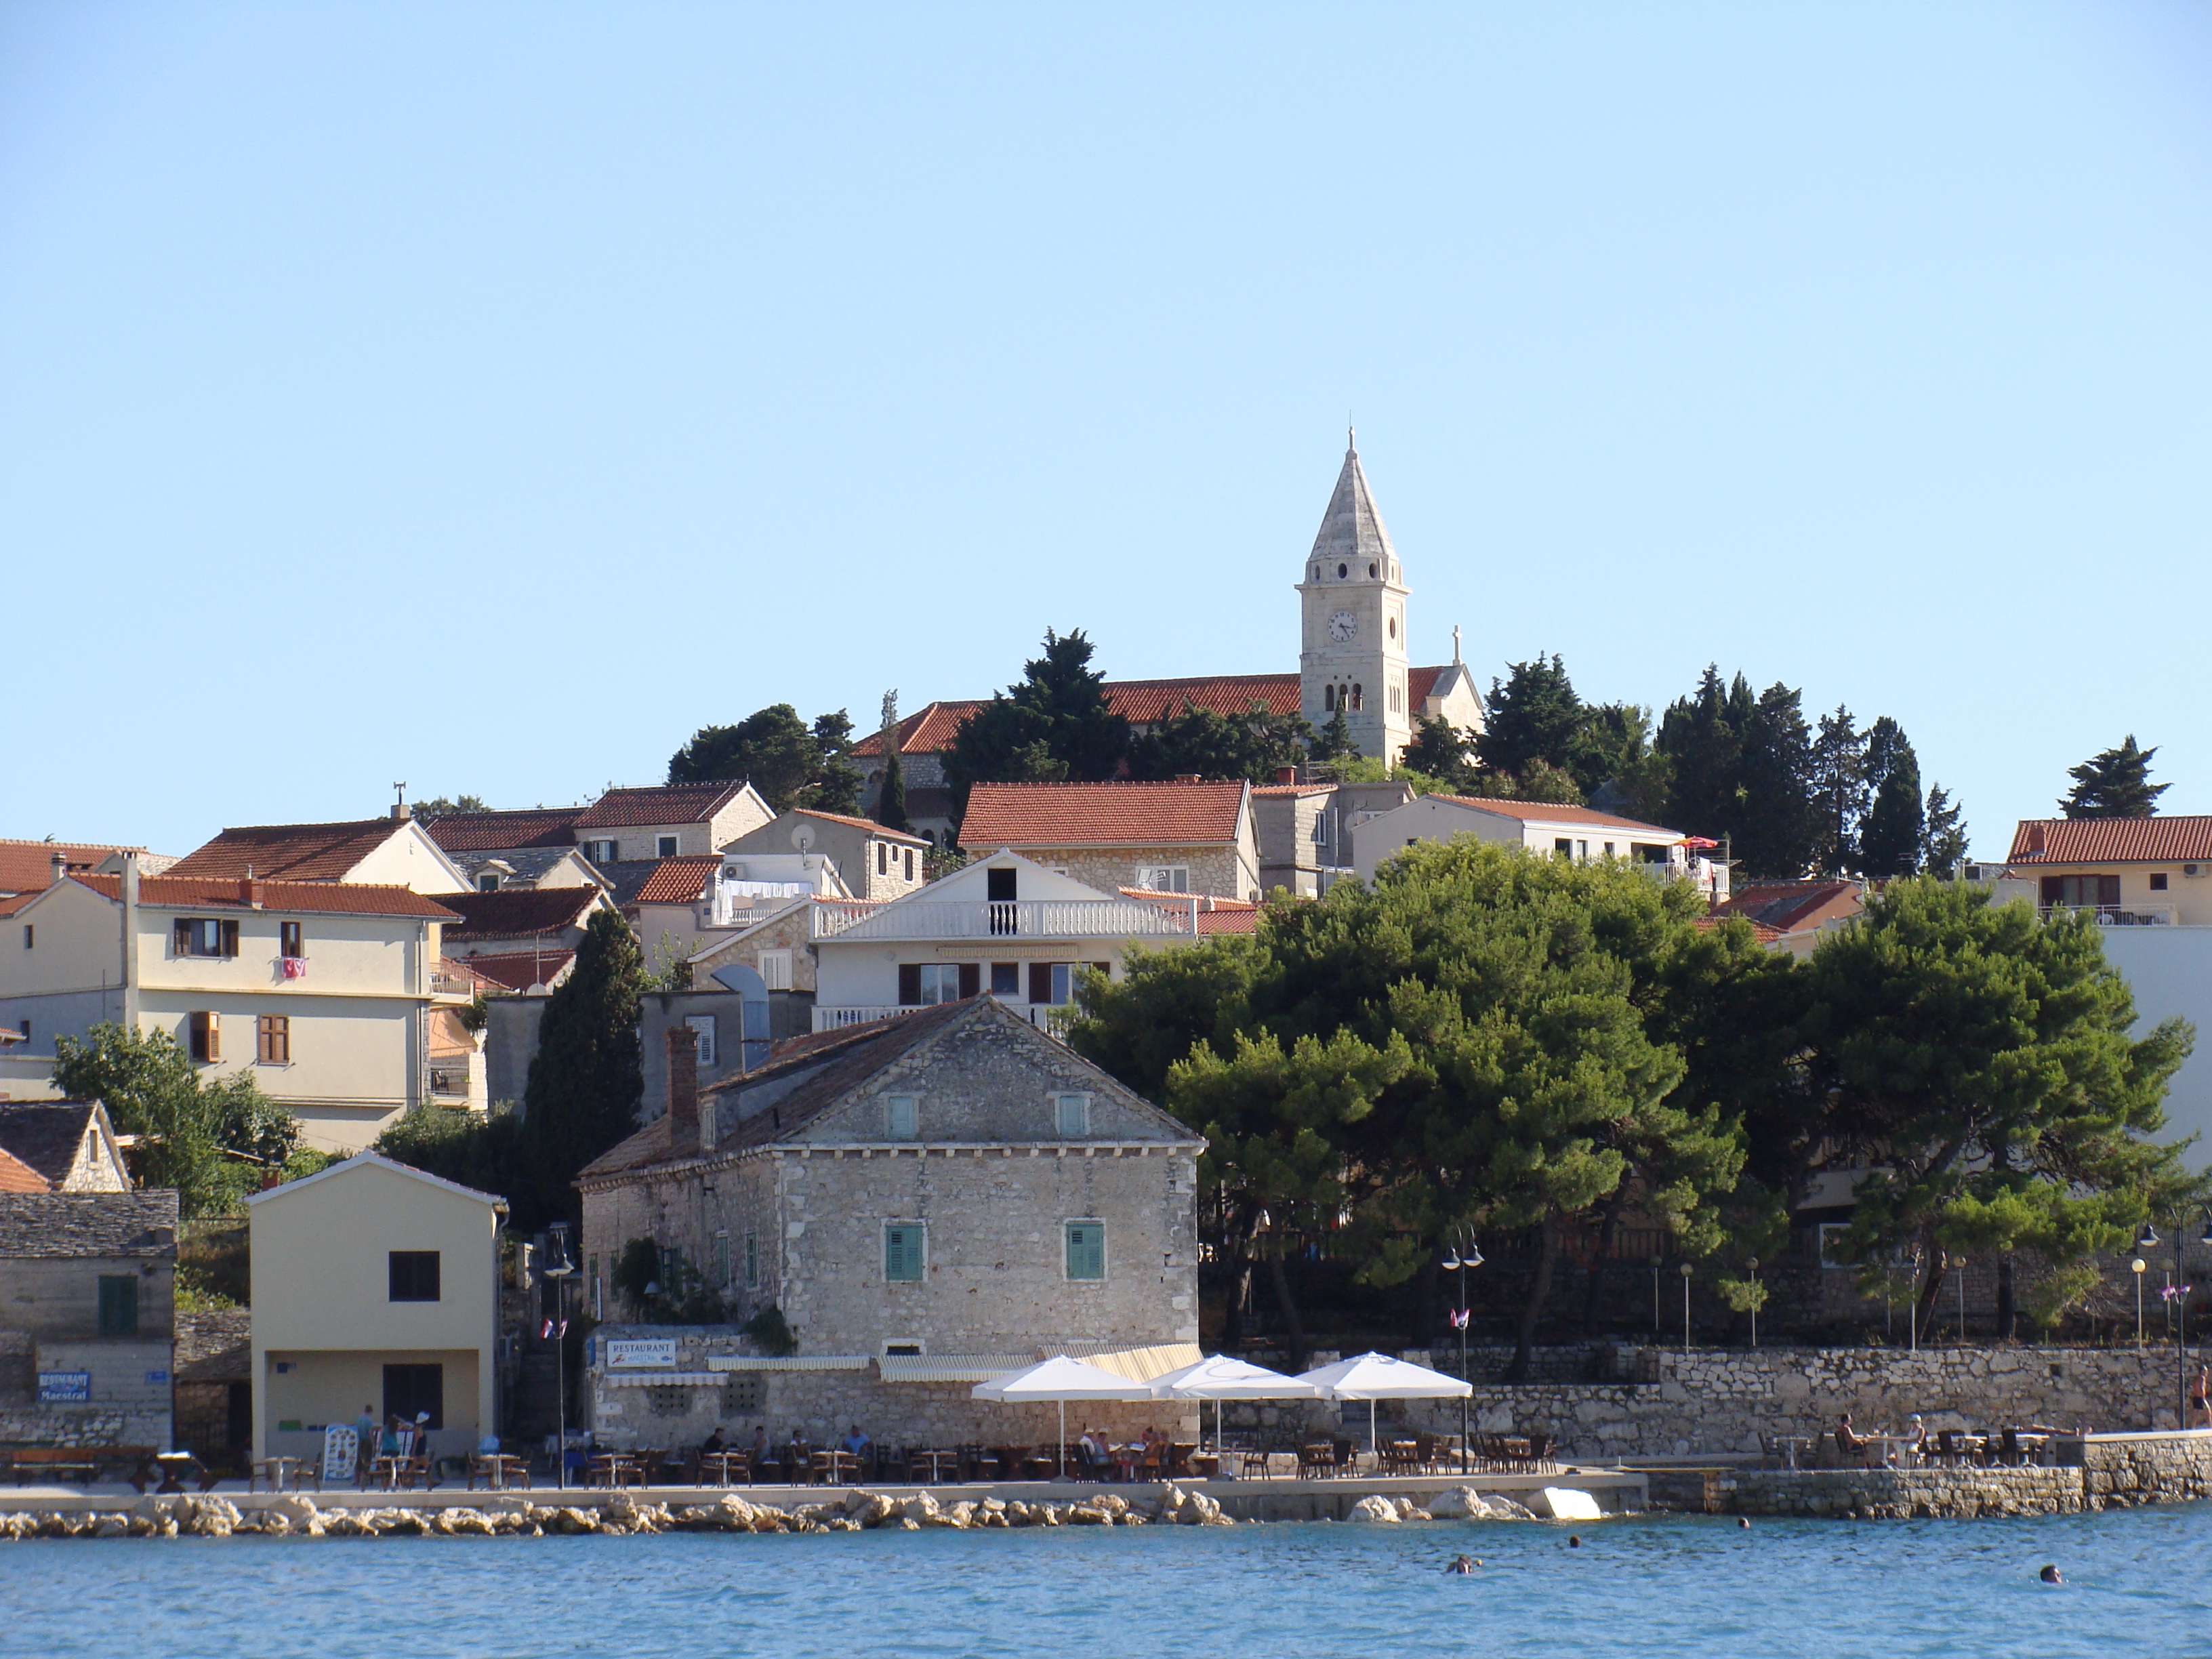
sea, coast, architecture, town, river, vacation, tower, island, tourism, waterway, croatia, ships, the coast, view of the city